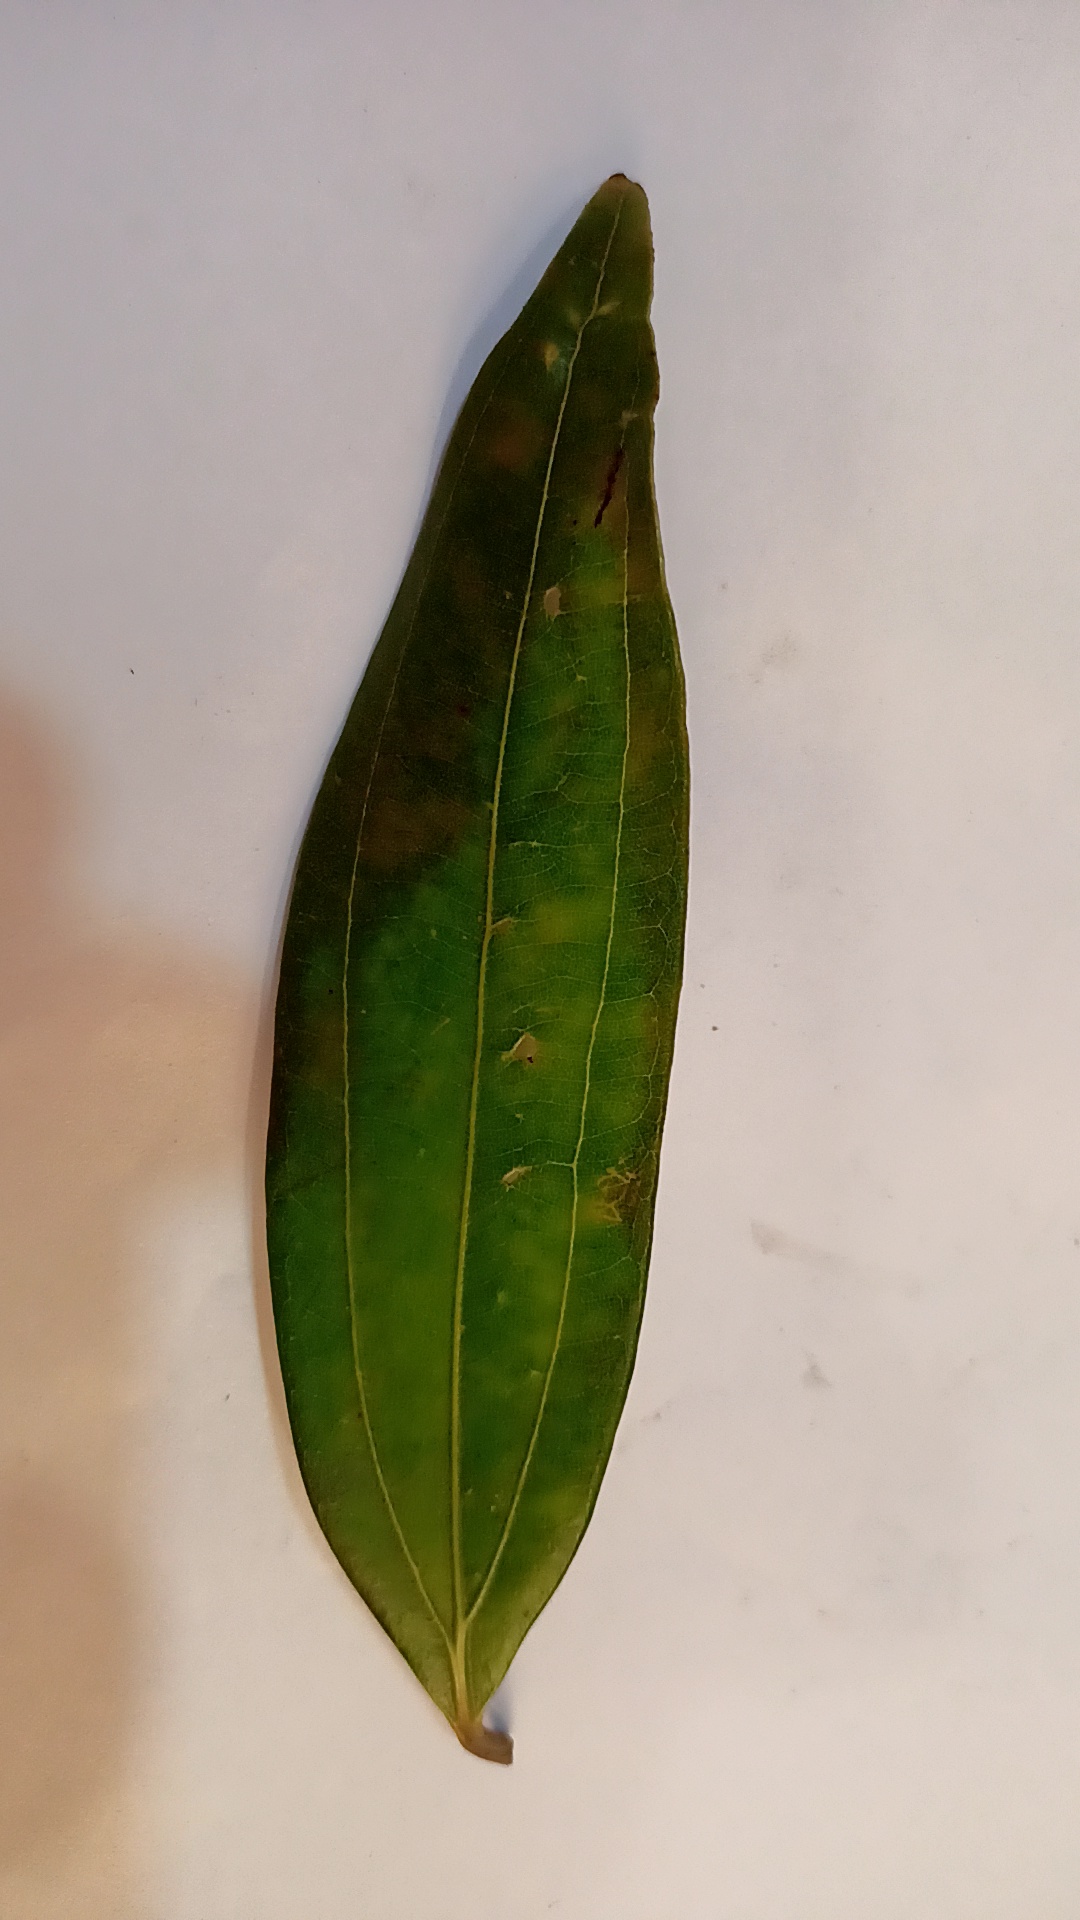
Label: Disease